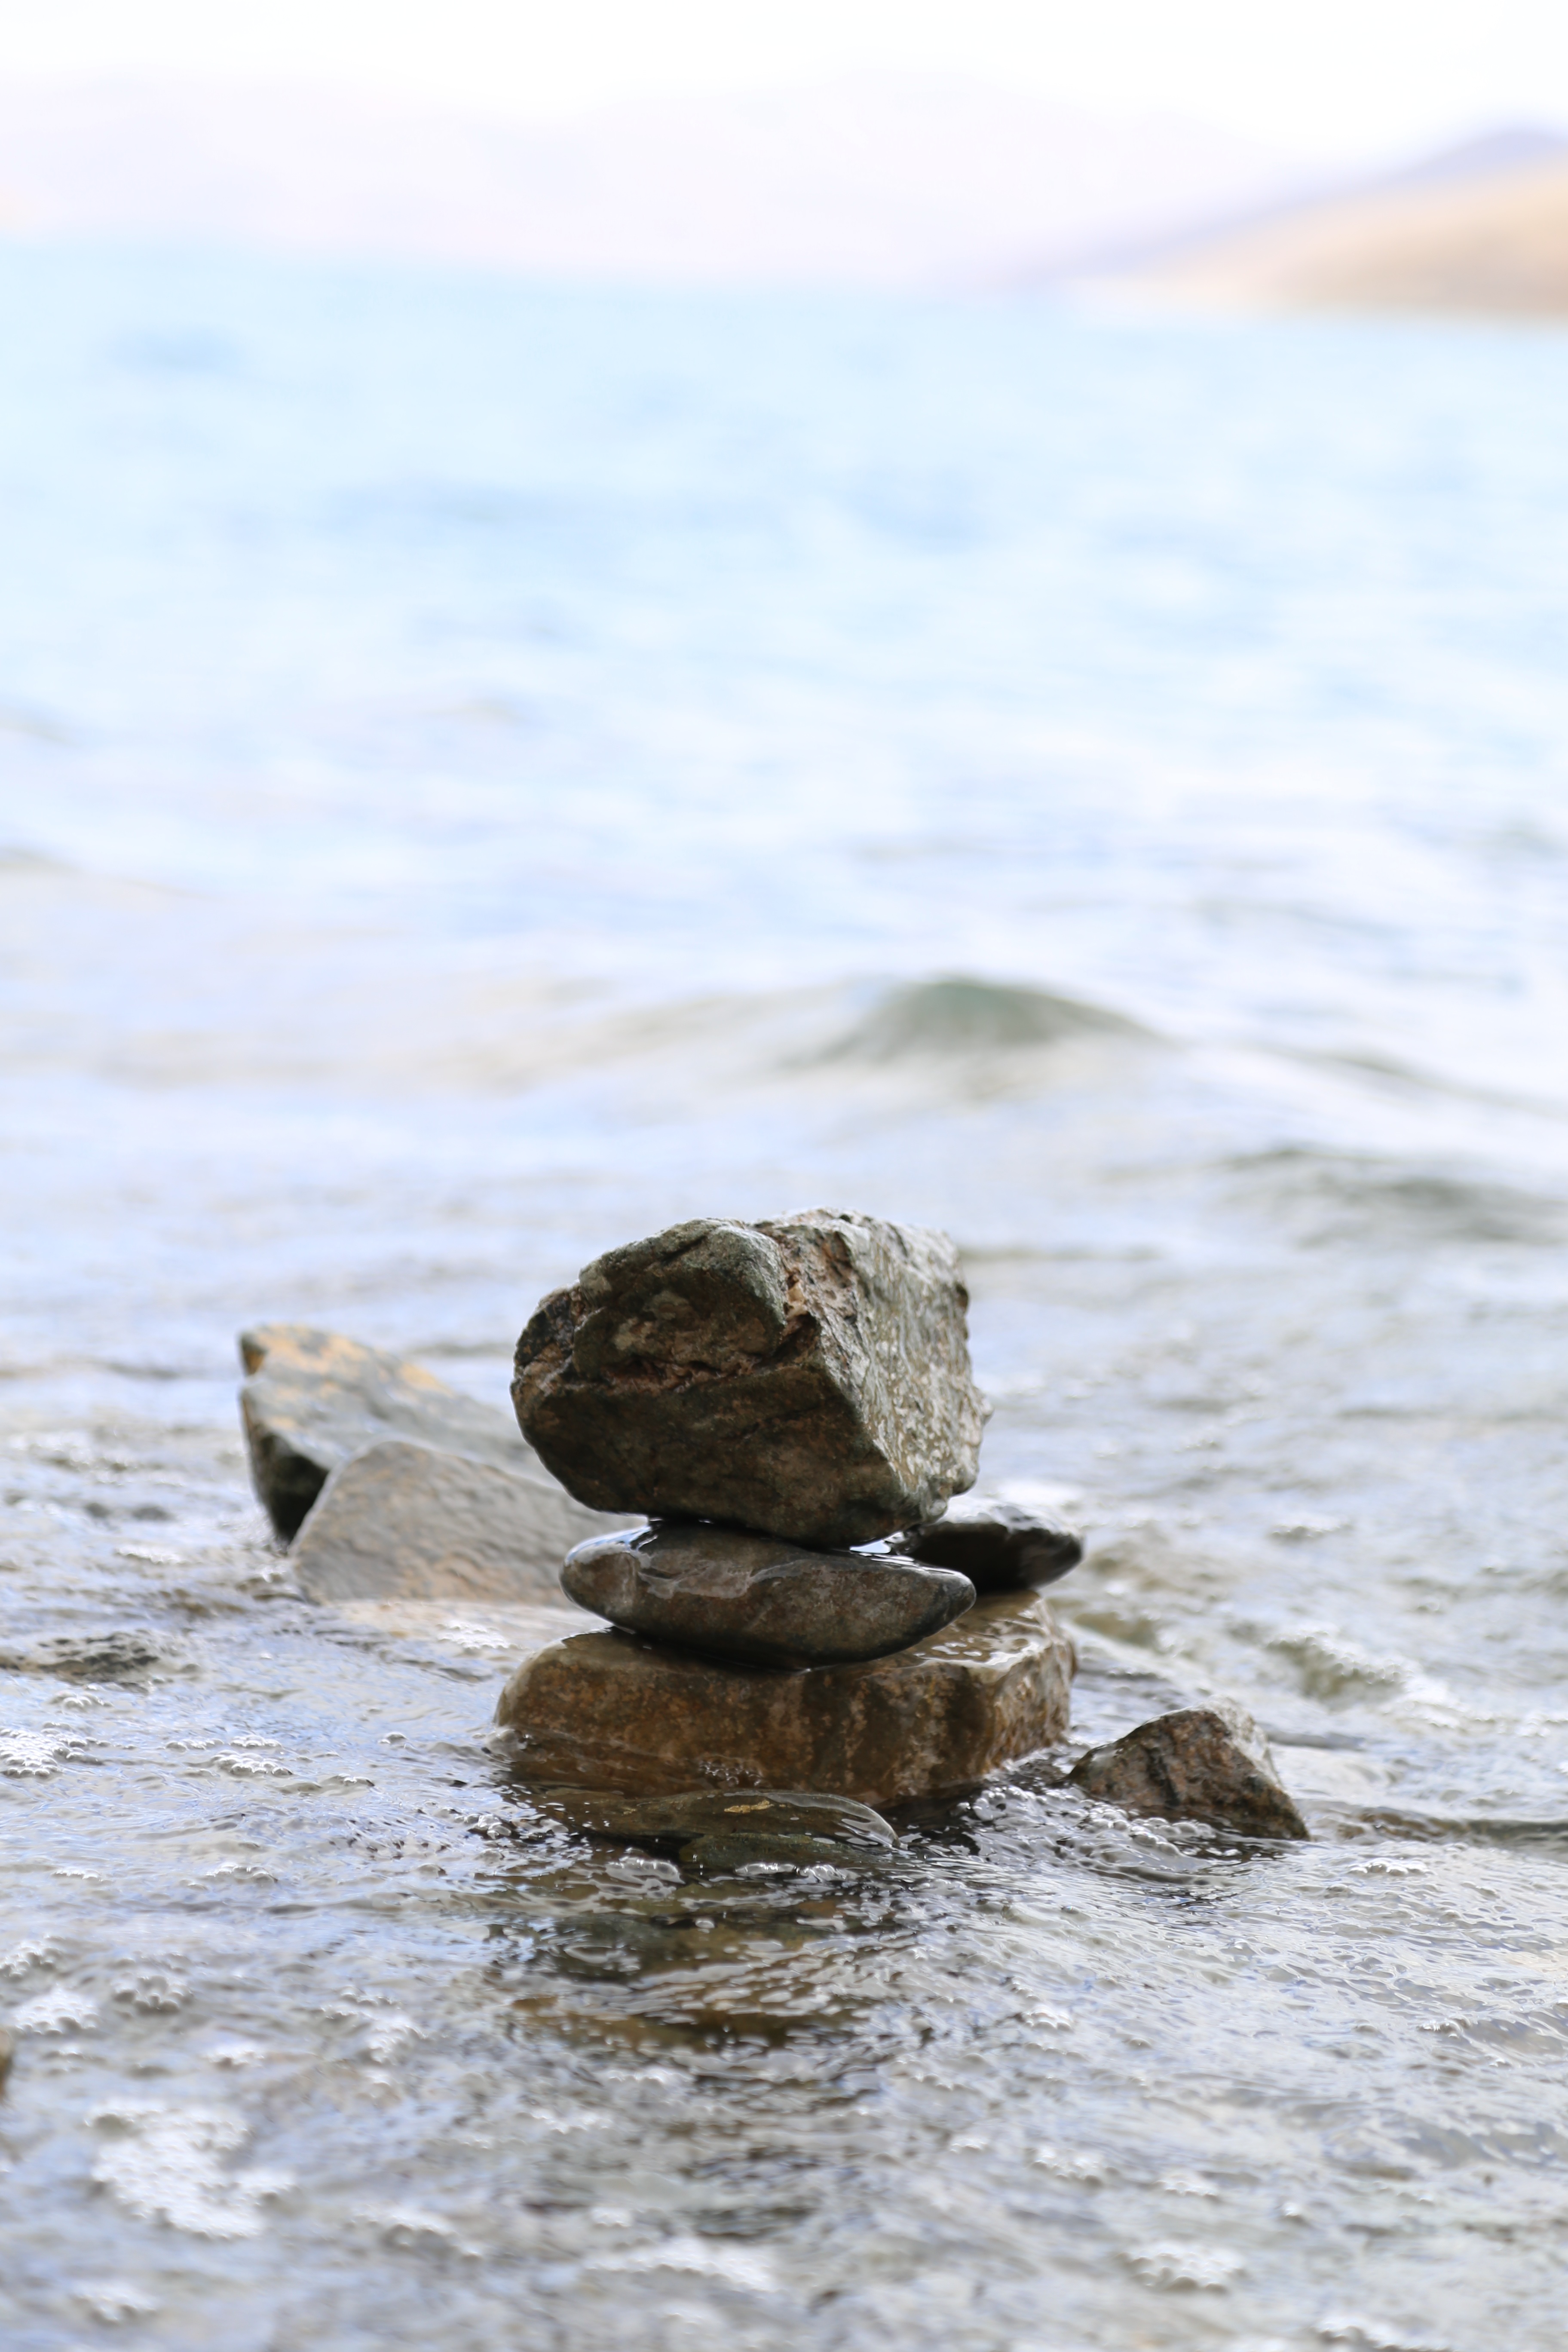
beach, sea, coast, water, sand, rock, ocean, mountain, shore, wave, blue, material, body of water, tibet, yak, mani dui, yanghu, wind wave, yamdrok lake